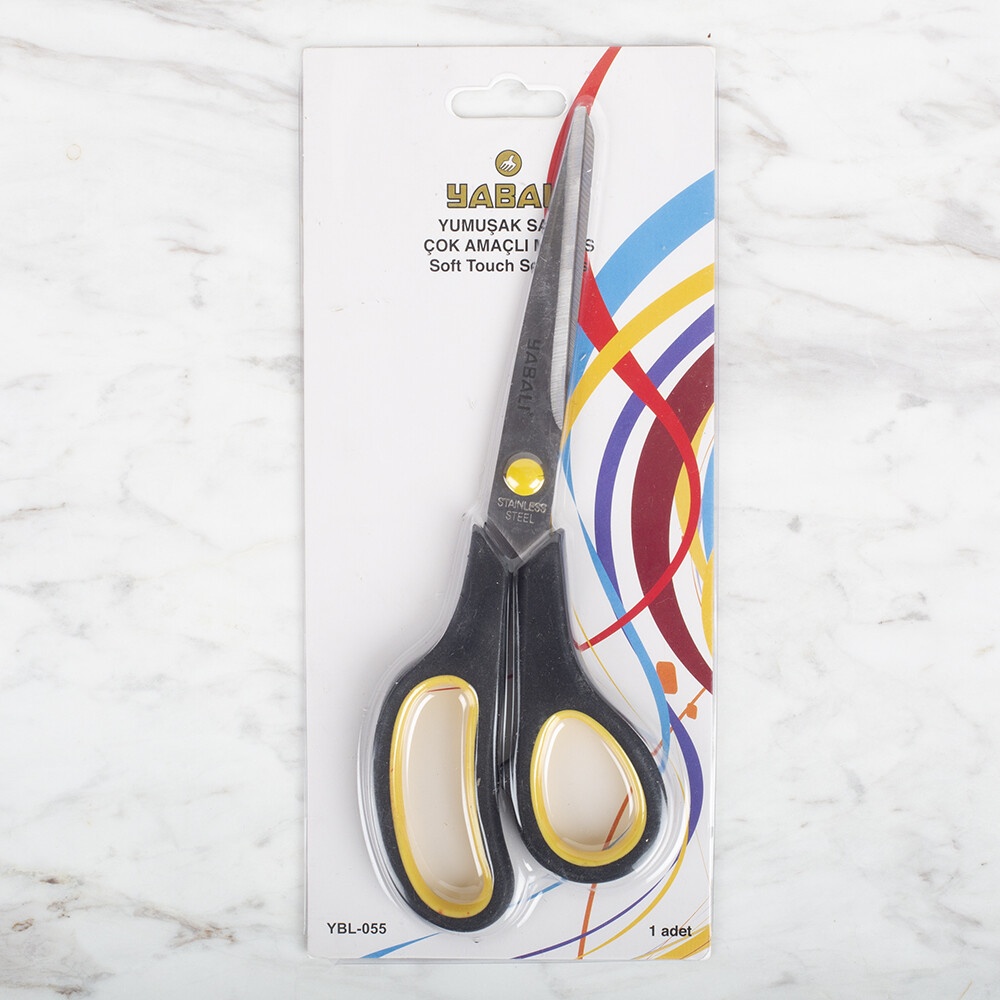
Yabalı Soft Handle Multi-Purpose Scissors, Black YBL - 055 / no. 7
Yabalı Soft Handle Multi-Purpose Scissors Multi-purpose titanium scissors. 21 cm in size. No. 7
Brand: Yabalı
Category: Arts & Entertainment > Hobbies & Creative Arts > Arts & Crafts > Art & Crafting Tools > Craft Cutting & Embossing Tools > Craft & Office Scissors